Winchester, Virginia, in the American Civil War

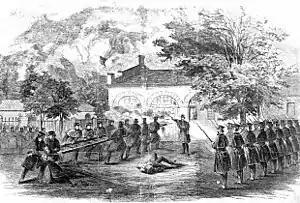
The 31st Virginia Militia participated in the Suppression of John Brown's Raid

Ties between Winchester and the American Civil War are considered to have begun with the suppression of John Brown's raid in October 1859, in nearby Harpers Ferry. Colonel Lewis Tilghman Moore, of the 31st Virginia Militia of Frederick County, assembled 150 militiamen from the Marion Guards, the Morgan Continentals, and the Mount Vernon Riflemen, and moved them on the Winchester and Potomac Railroad to Harpers Ferry, to the east. Ironically, the first death of Brown's raid was Heyward Shepherd, a free black from Winchester who worked for the B&O Railroad; he was buried in Winchester's colored cemetery with military honors. Following the raid, Judge Richard Parker of Winchester presided over the trial of John Brown, sentencing the insurrectionist to hang.